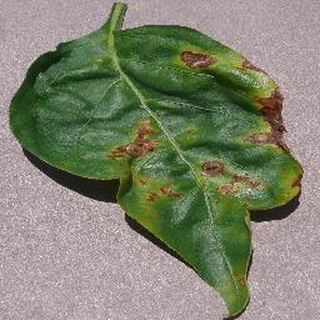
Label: bell_pepper_bacterial_spot